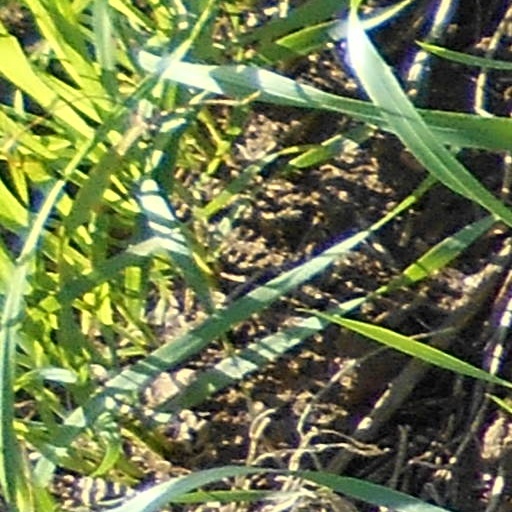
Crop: wheat